Describe the emotion expressed in this image:  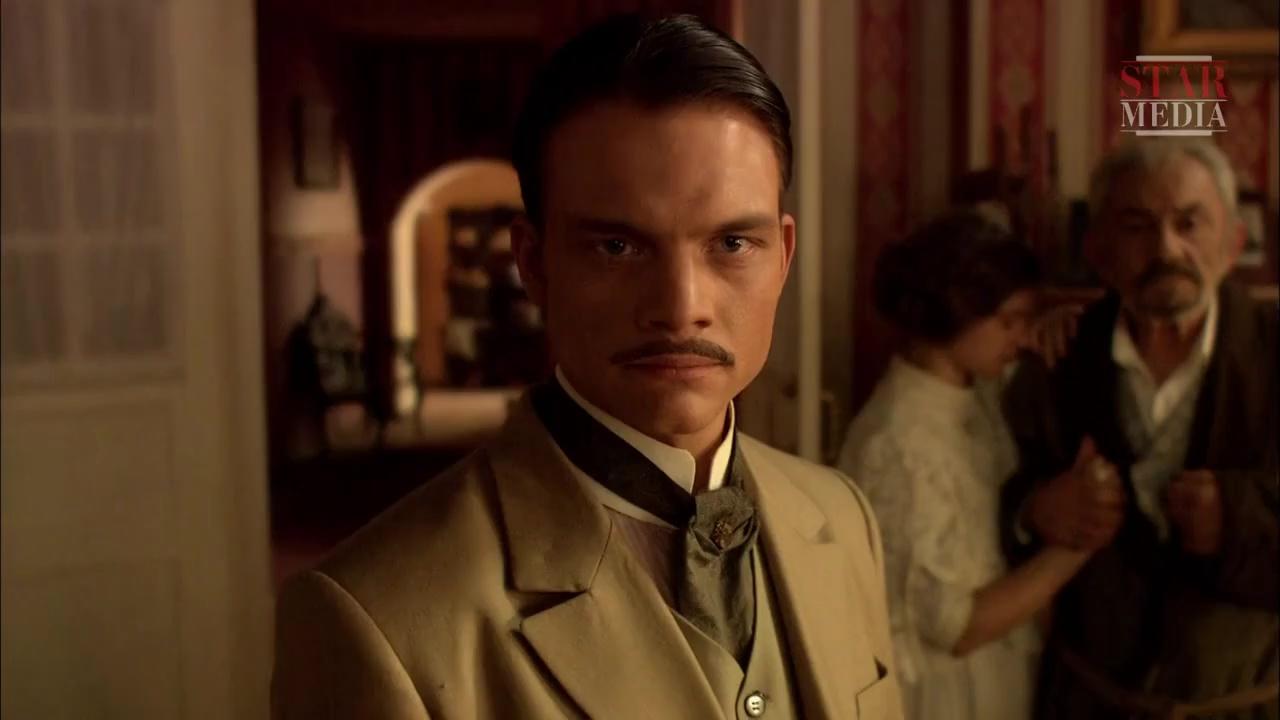
This person displays Pain, valence and arousal with low intensity.